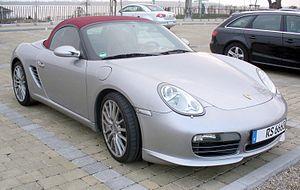
La Porsche Boxster est un modèle d'automobile sportive produit par le constructeur automobile allemand Porsche à partir de 1996. Le nom est une fusion des mots « boxer », le type de moteur à plat, et de « roadster », un petit cabriolet à deux portes et deux places. Elle est équipée d'un moteur six-cylindres à plat atmosphérique.